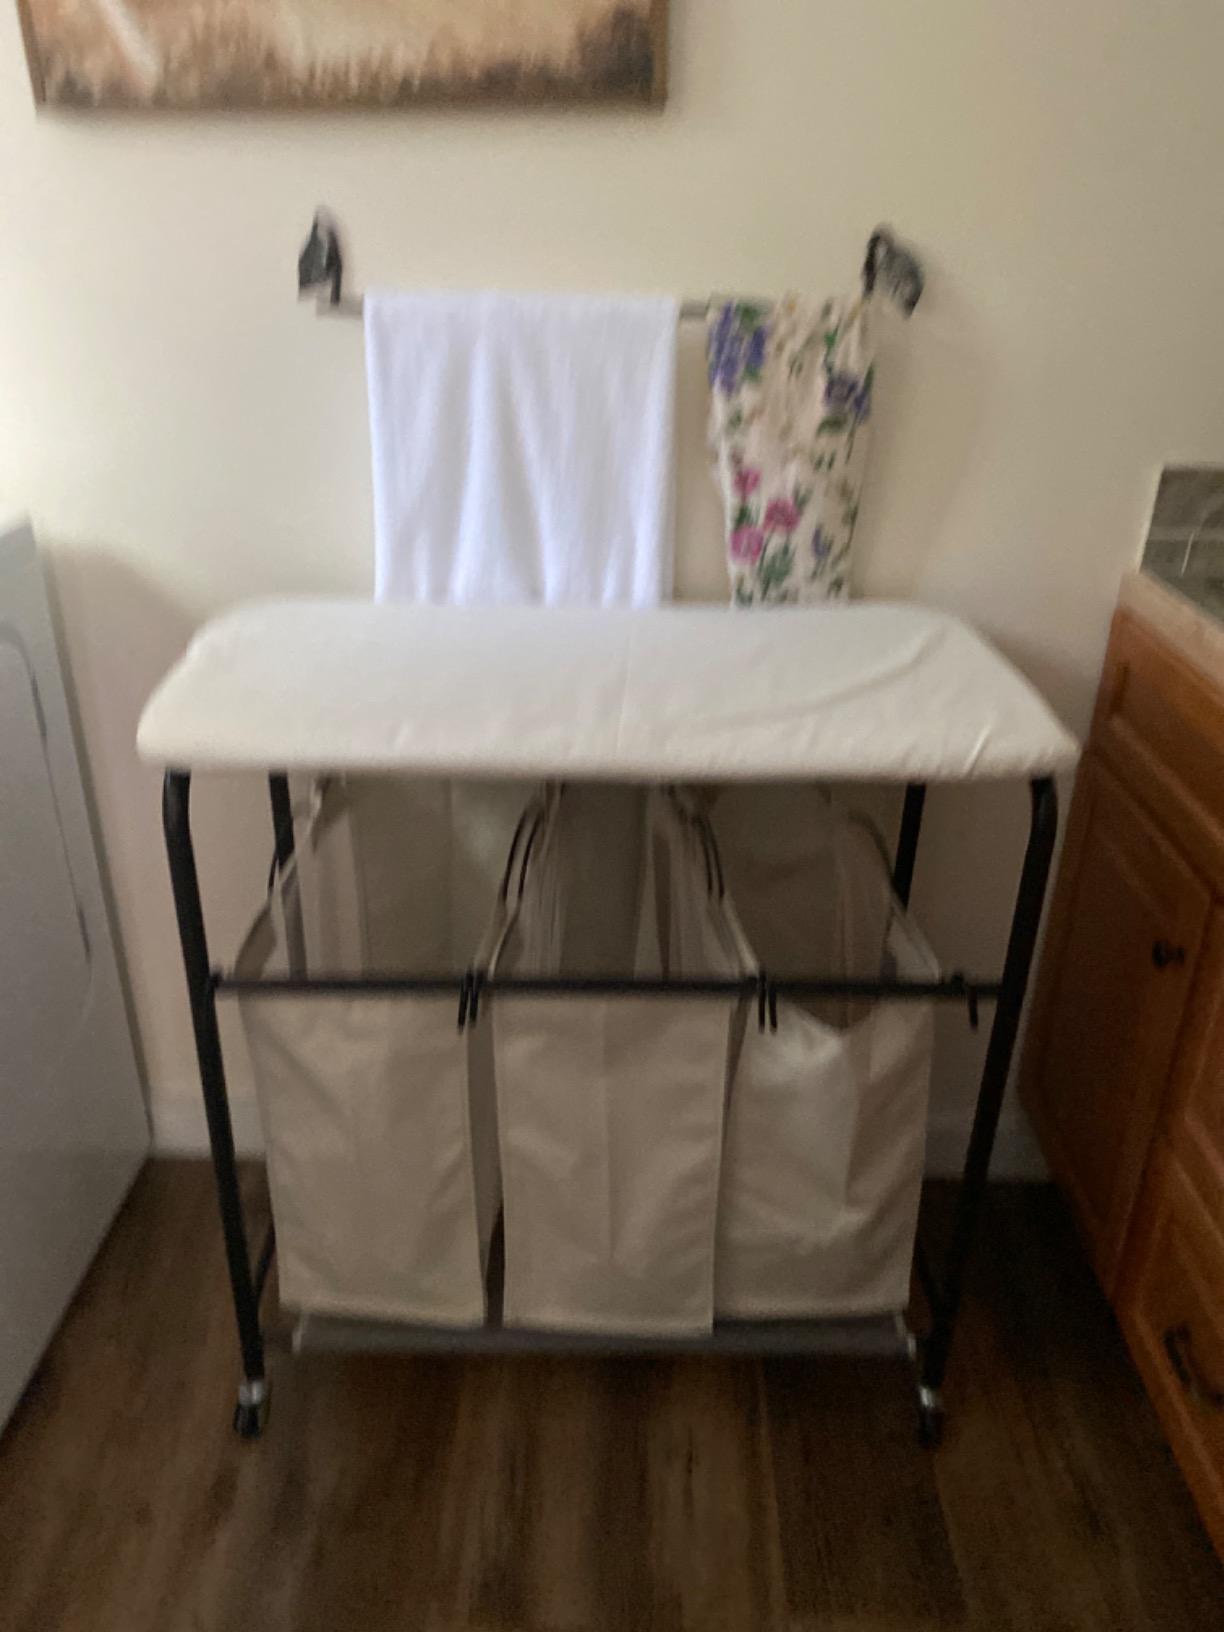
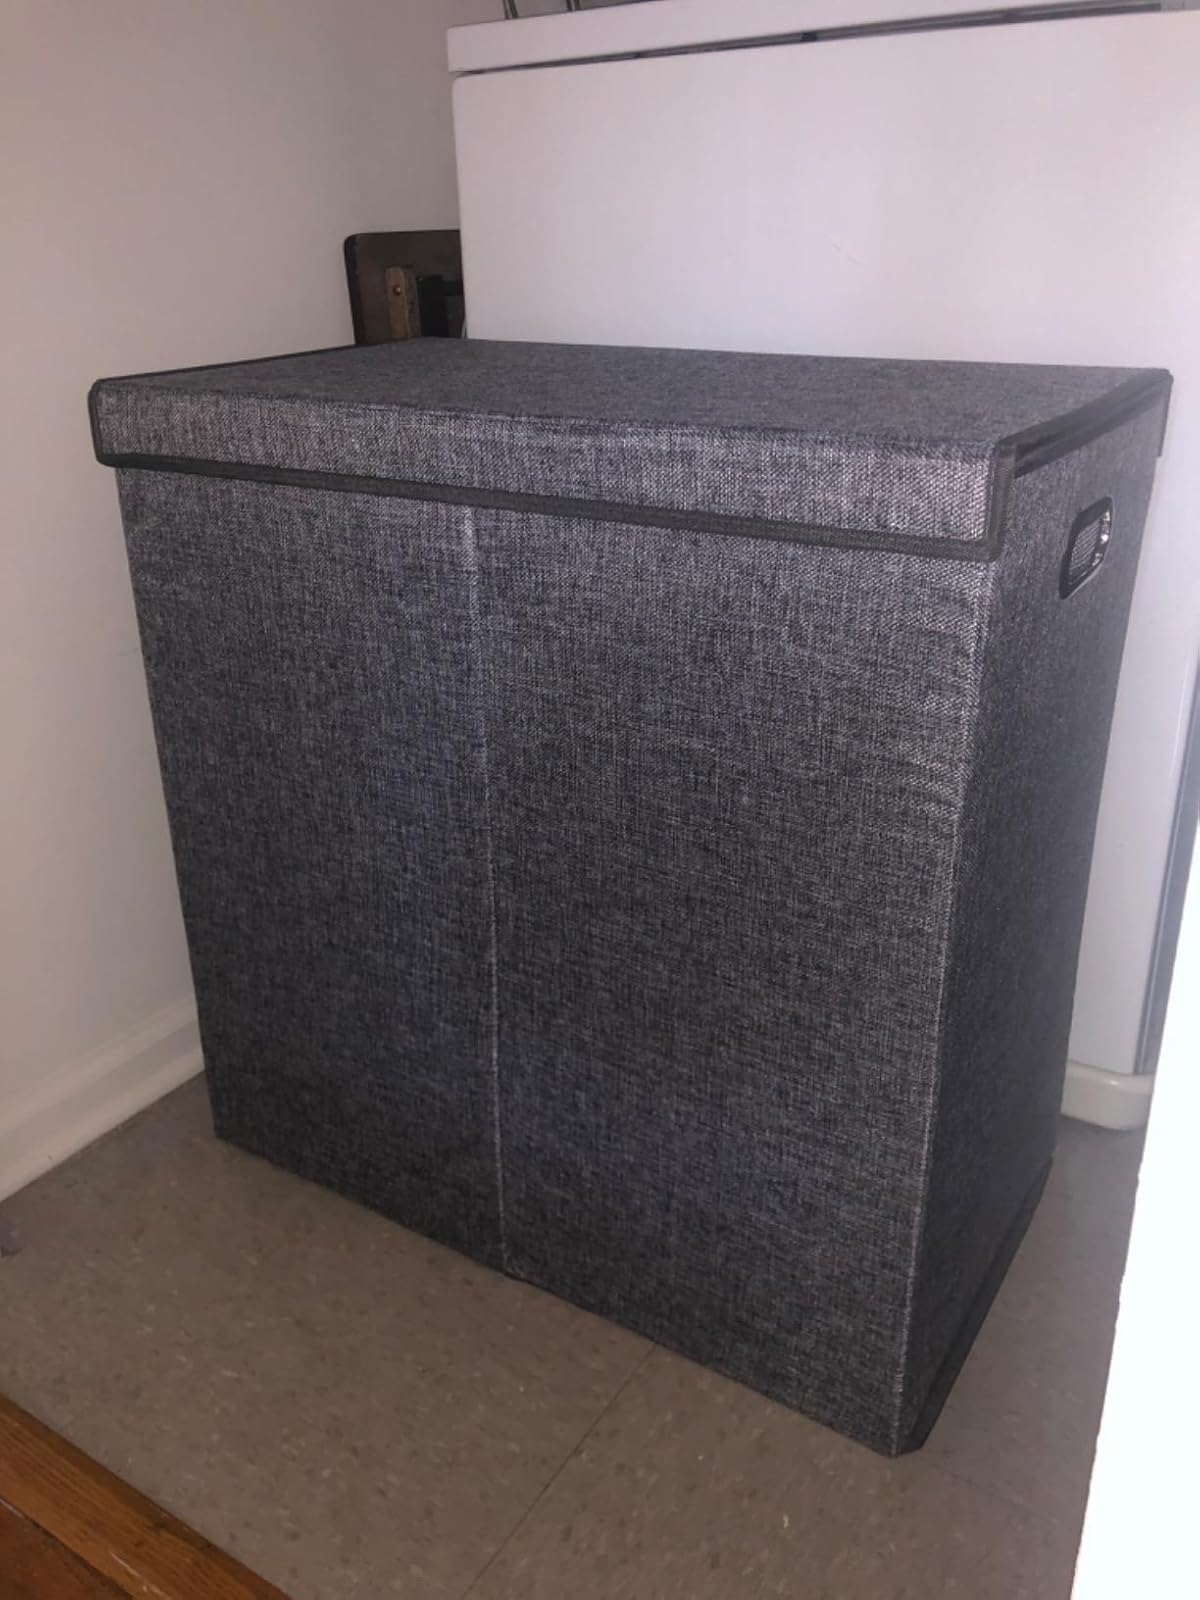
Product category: items_hamper
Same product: no